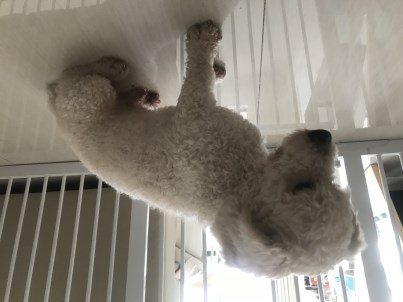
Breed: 3083-n000117-Bichon_Frise